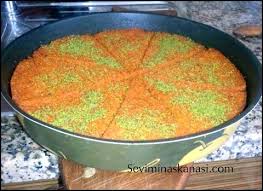
Yemek: icli_kofte